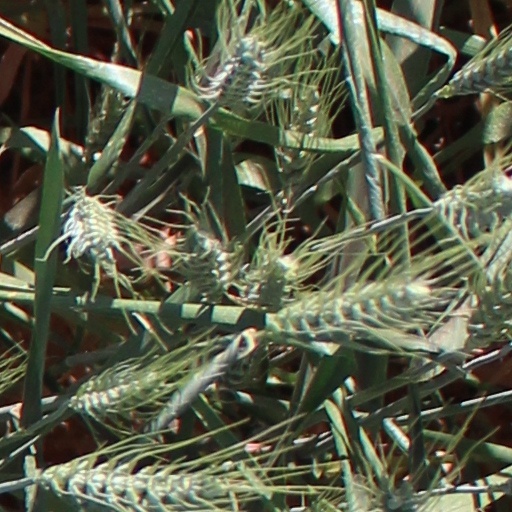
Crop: wheat